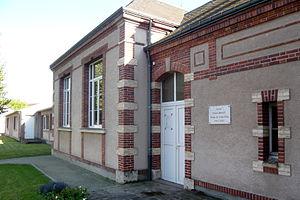
École Pierre Binet, Saint-Piat, Eure-et-Loir (France). Maire de Saint-Piat de 1945 à 1977.
Saint-Piat est une commune française située dans le département d'Eure-et-Loir en région Centre-Val de Loire.